Catherinette

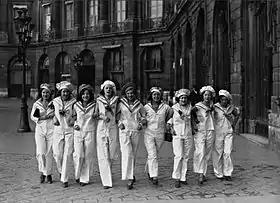
Catherinettes in Paris on rue de la Paix in 1932

Catherinette was a traditional French label for a woman of twenty-five years who was still unmarried by the Feast of Saint Catherine (25 November). A special celebration was offered to them on this day and everyone wished them a swift end to their single status.